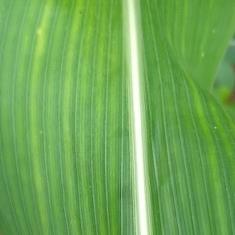
Crop: Maize
Condition: stripe-d